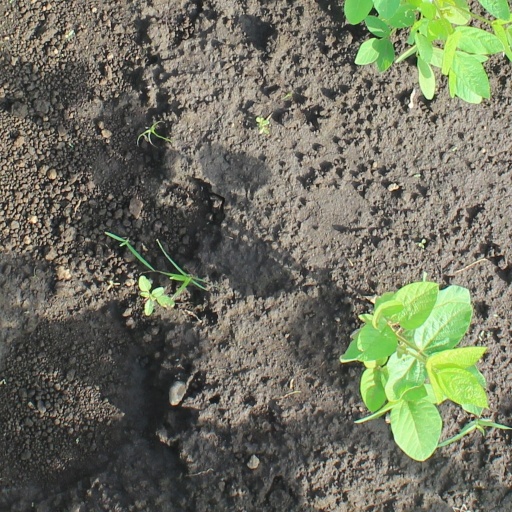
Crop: soybean